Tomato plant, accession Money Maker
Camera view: vertical (180 deg); turntable rotation: 180 degrees
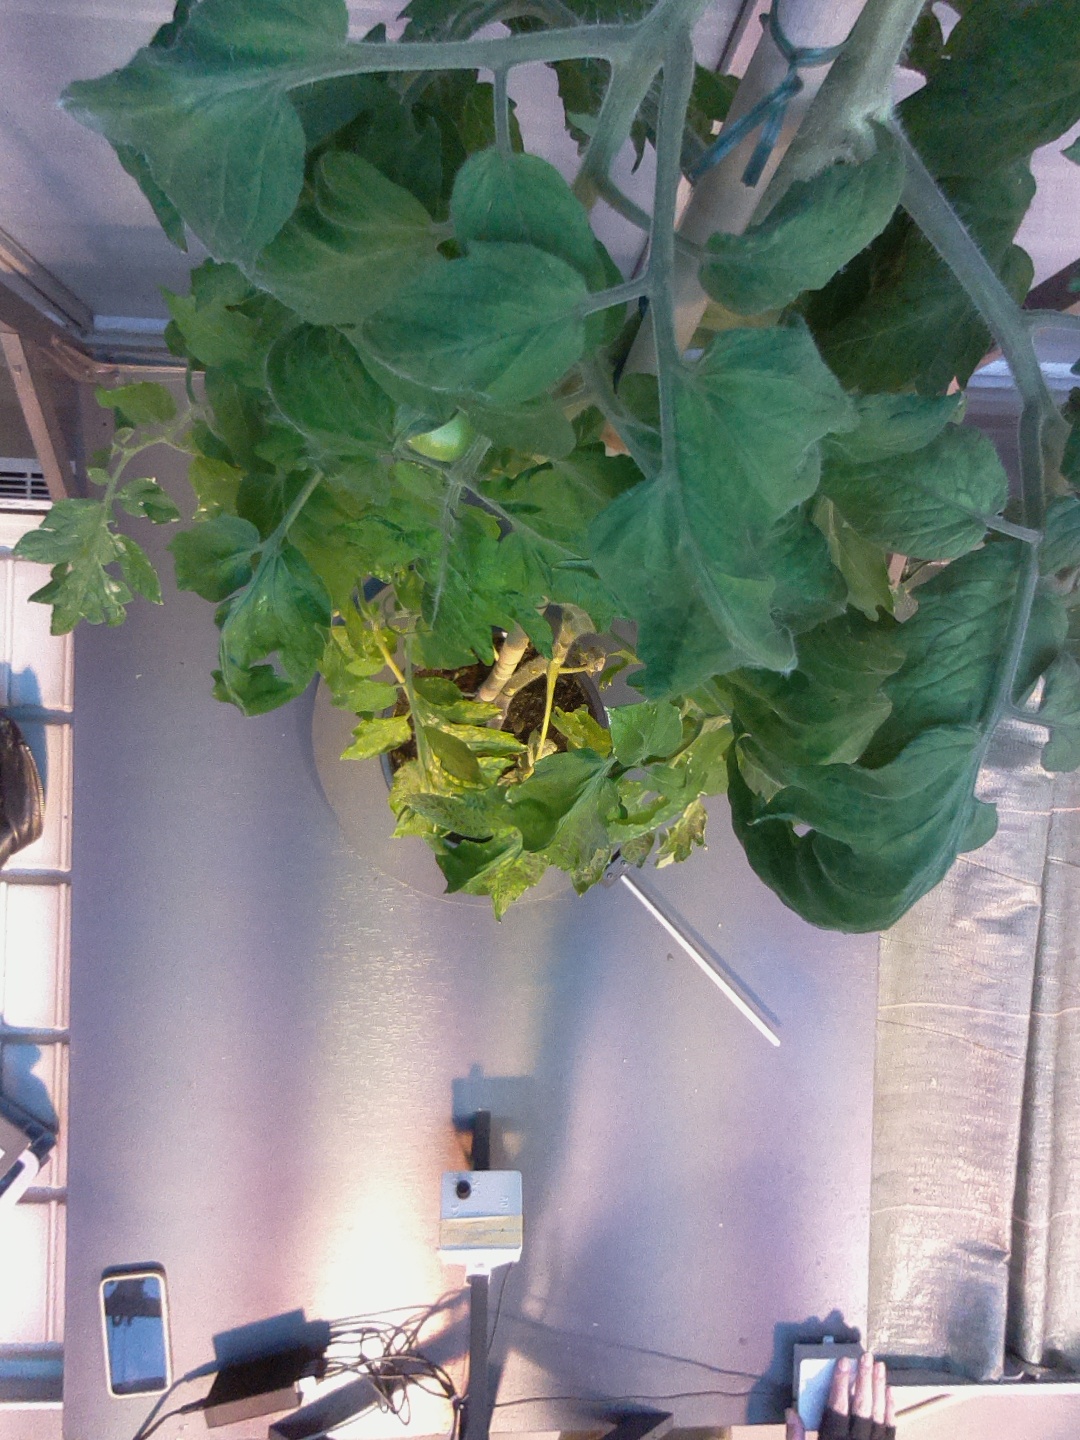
BBCH growth stage 71: 10%-20% of final fruit size